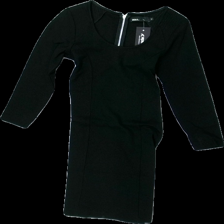
View: front
Type: Dress
Category: Ladies
Brand: Not in the list
Brand text on label: Zoul
Colors: Black
Material: 51% Nylon 49% Viscose
Cut: Tight
Size: XS
Price range: 50-100
Recommended usage: Reuse
Description: Black tight dress